Safavid–Venetian relations

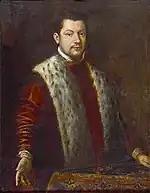
Giovanni Francesco Sagredo

In 1634, a messenger named Ali Bali was sent to Venice to inform Venice that Safi I ascended the Safavid throne. This envoy was the last Muslim ambassador of the Safavid court to Venice. With the outbreak of the Cretan War in 1645, which would last until 1669, Venice started “diplomatic offensive” to find allies against the Ottomans. Giovanni Tiepolo was sent to the King of Poland on a mission from the republic. On his return the following year, Giovanni arrived in Venice with a Polish envoy who had been commissioned to deliver a letter from his king to the Safavid king. The Polish envoy Jerzy Ilicz was sent to the Safavid palace together with the Dominican priest Antonio da Fiandra. In 1646, the Venetian government sent another emissary named Domenico de Santis to the king. This messenger reached the Safavid palace by crossing the road to Aleppo. In response, Ferdinando Gioverida (a Catholic priest and relative of Petra della Valle's first wife) left for Venice in 1647. Father Antonio was able to convey himself to the Collegium in the Palazzo Ducale on March 28, 1650. De Santis probably reached Venice in 1651. During the return trip, de Santis, who was going from Isfahan to Tarku, was not given permission to enter the territory of the Russian Empire, so his return took longer. Gioverida reached the Collegium exactly one year before Antonio – on March 28, 1650. The 3 embassies had brought nothing but sincere declarations of friendship from the Shah. The Safavid side did not make any clear statement about the specific alliance. As a result, further negotiations between Venice and the Safavid Empire were carried out by missionaries and Catholic clergy. In 1661, a letter addressed to the king was sent by an anonymous person, in 1662, Arakel was used, and in 1663, the Dominican priest Antonio Tani was used. In the letter of 1661, Venice's appeal to the Safavid Empire to join the war against the Ottoman Empire was repeated. In 1663, the senators did not find it appropriate to make such a request in writing and asked Arakel to convey it to the shah orally. In 1669, Archbishop Mateos Avanik was sent to the Safavid Empire, and in 1673, one of the Armenian Dominican priests arrived in Venice with a letter from the king and Mateos. The latter stated that despite his pleas to the Safavid emperor Suleiman I to attack the Ottomans, he eventually received word that Crete had been captured by the Ottomans, and his efforts were not successful. Two Dominicans were given a reply letter to the king. According to Berchet, this was the last Safavid diplomatic mission to Venice. In later years, especially during the War of the Holy League, additional letters were sent to the Safavids, delivered by an unknown envoy in 1695 and two papal envoys, Pietro Paolo Pignatelli in 1697 and Felice Maria da Sellano in 1699. Only the first of these letters called the king to war, the other two simply confirmed Venice's favorable attitude towards him.